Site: saxony
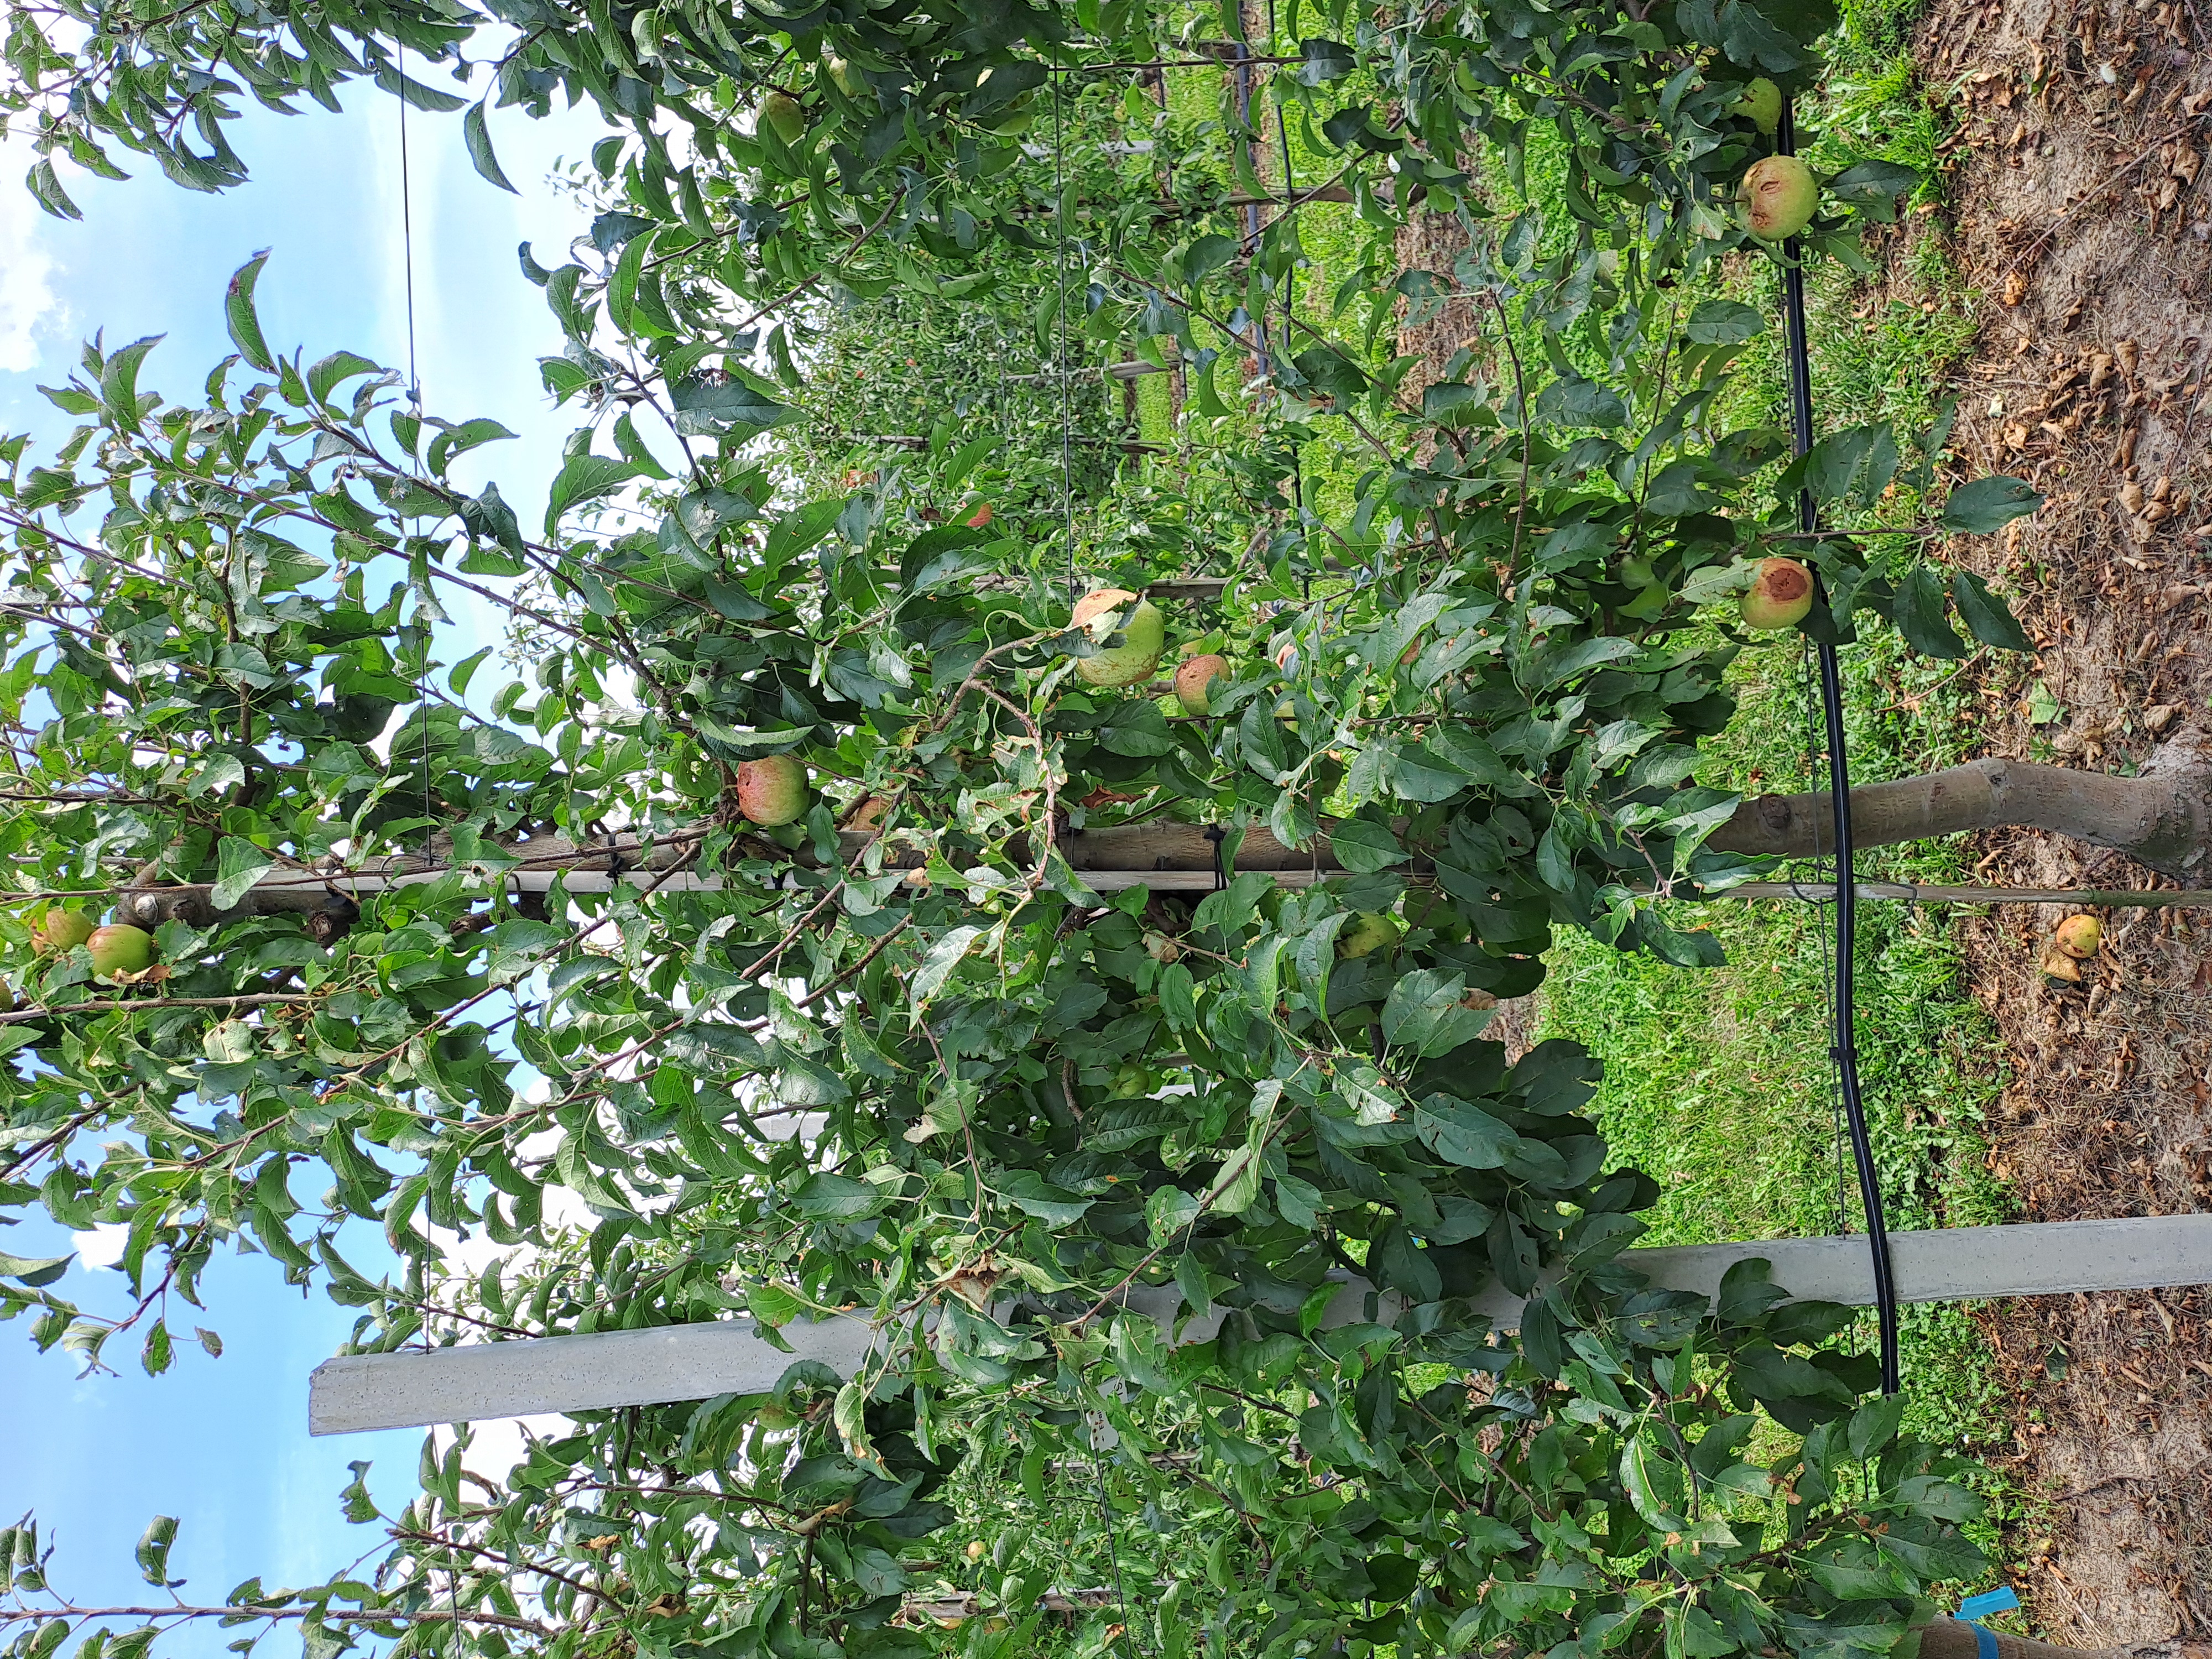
Growth stage (BBCH 85): Maturity of fruit and seed